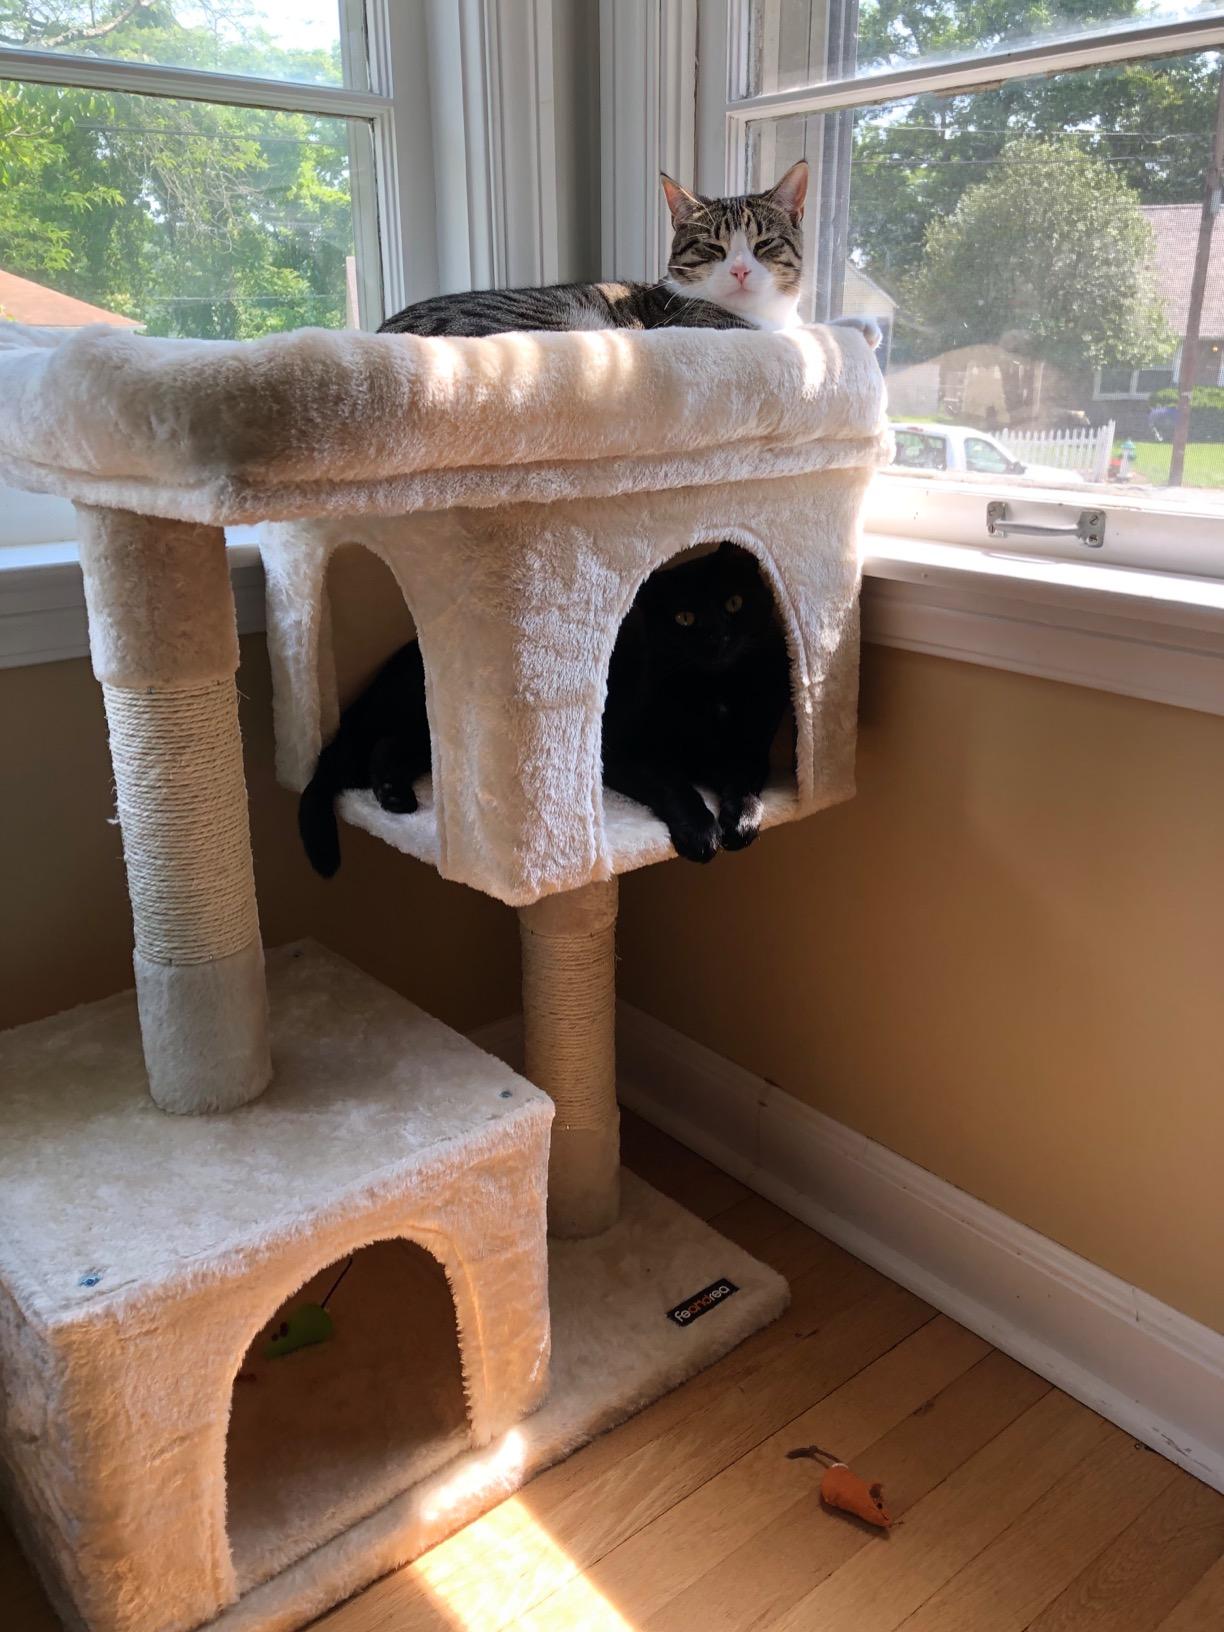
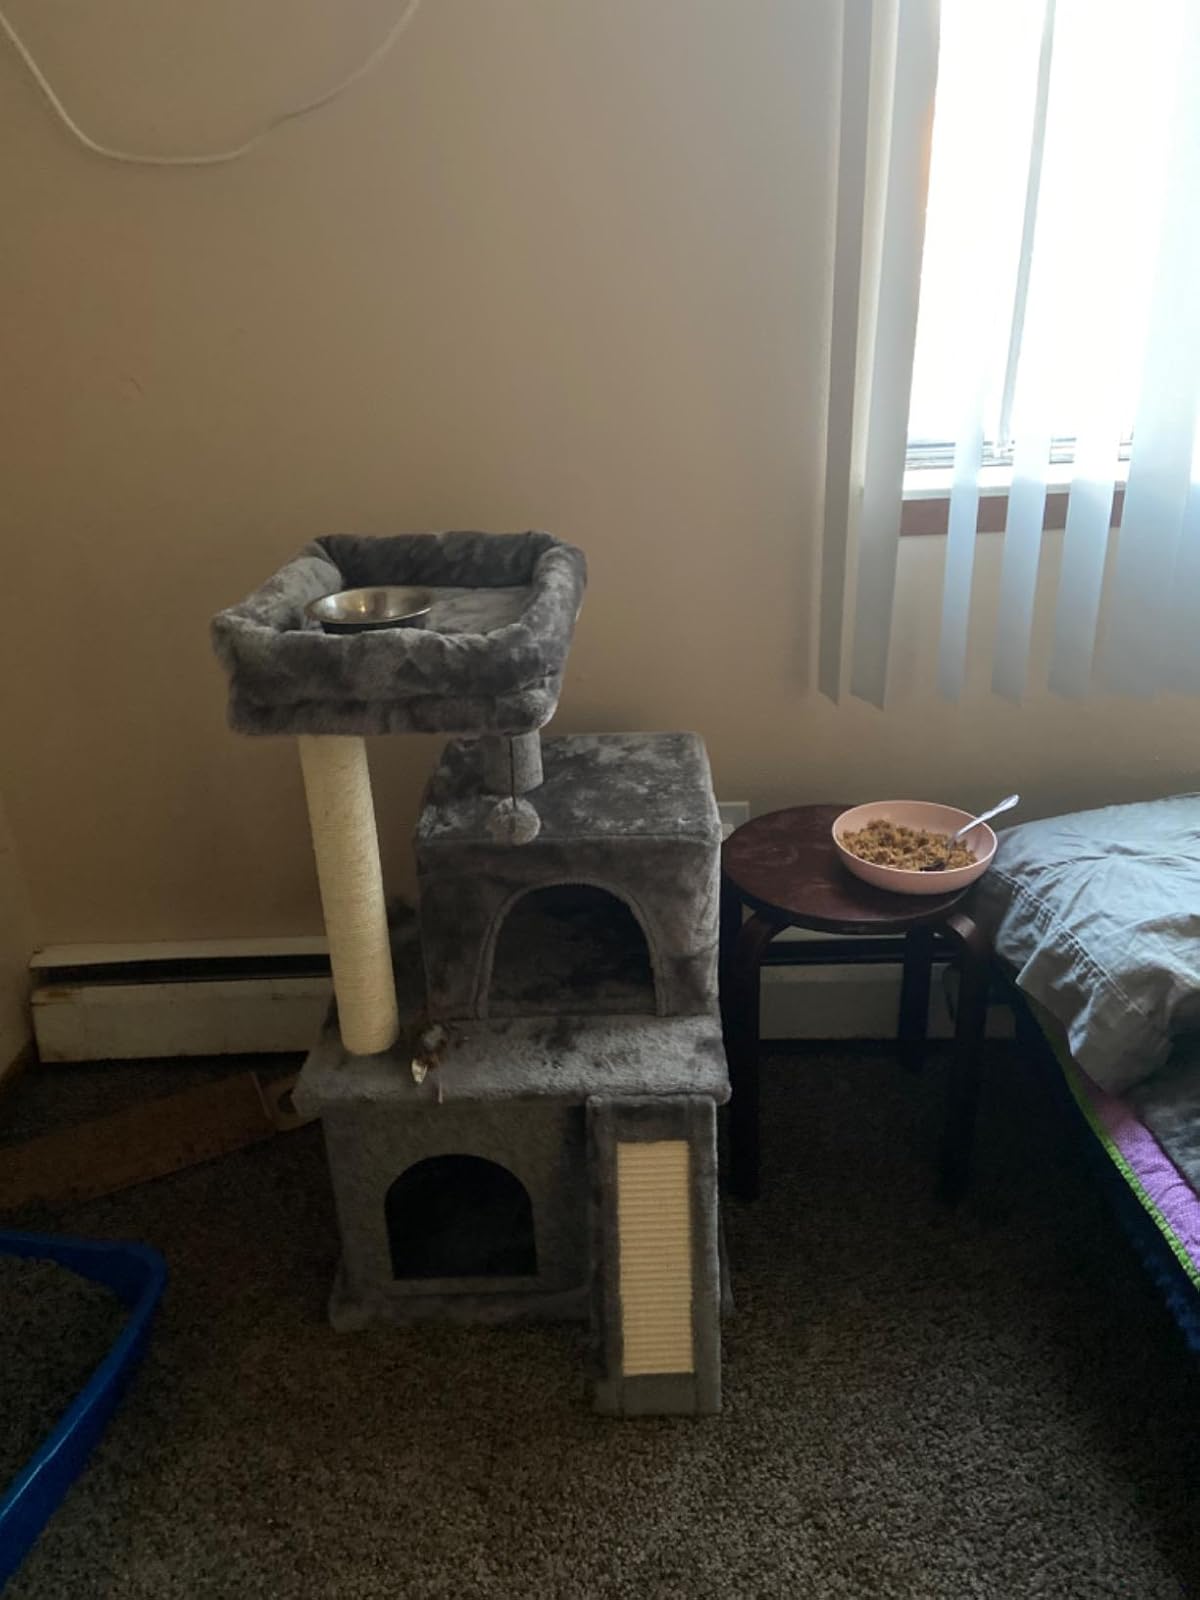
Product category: items_cat tree
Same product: no